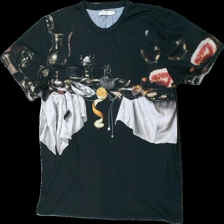
View: front
Type: T-shirt
Category: Ladies
Brand: Na-Kd
Colors: Multicolor, Black, White, Orange, Red
Material: 100% polyester
Pattern: Logo print
Cut: C-collar
Size: L
Season: All
Damage: nopprigt
Damage location: top center
Damage 2: nopprigt
Damage 2 location: middle center
Damage 3: nopprigt
Damage 3 location: middle center
Price range: <50
Recommended usage: Export
Description: t-shirt med tryck